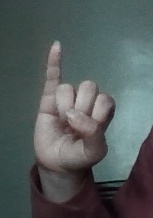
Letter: meem